Praskozorje

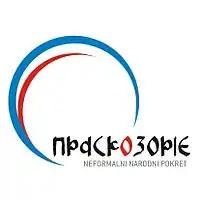

Praskozorje ( – "dawn") is a Bosnian panslavistic movement. As noted on the official website, the movement was founded to promote cultural revival of the Bosnian people and disappearance of ethno-religious hatred among different (south) Slavic ethnicities.